Answer in natural language. Is SoapBottle (highlighted by a red box) further away or in front of lshaped dark countertop (highlighted by a blue box)? Choose between the following options: in front or further away
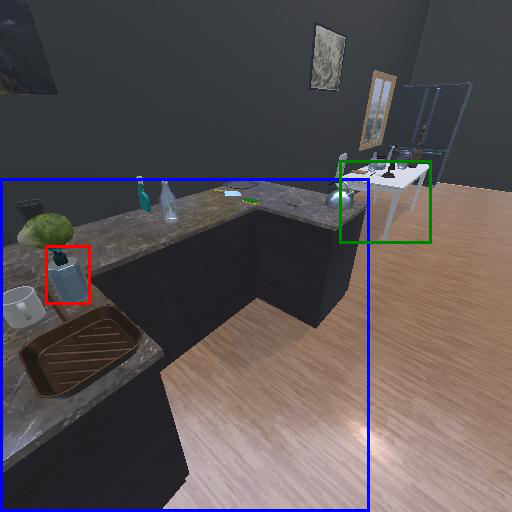
<answer>in front</answer>